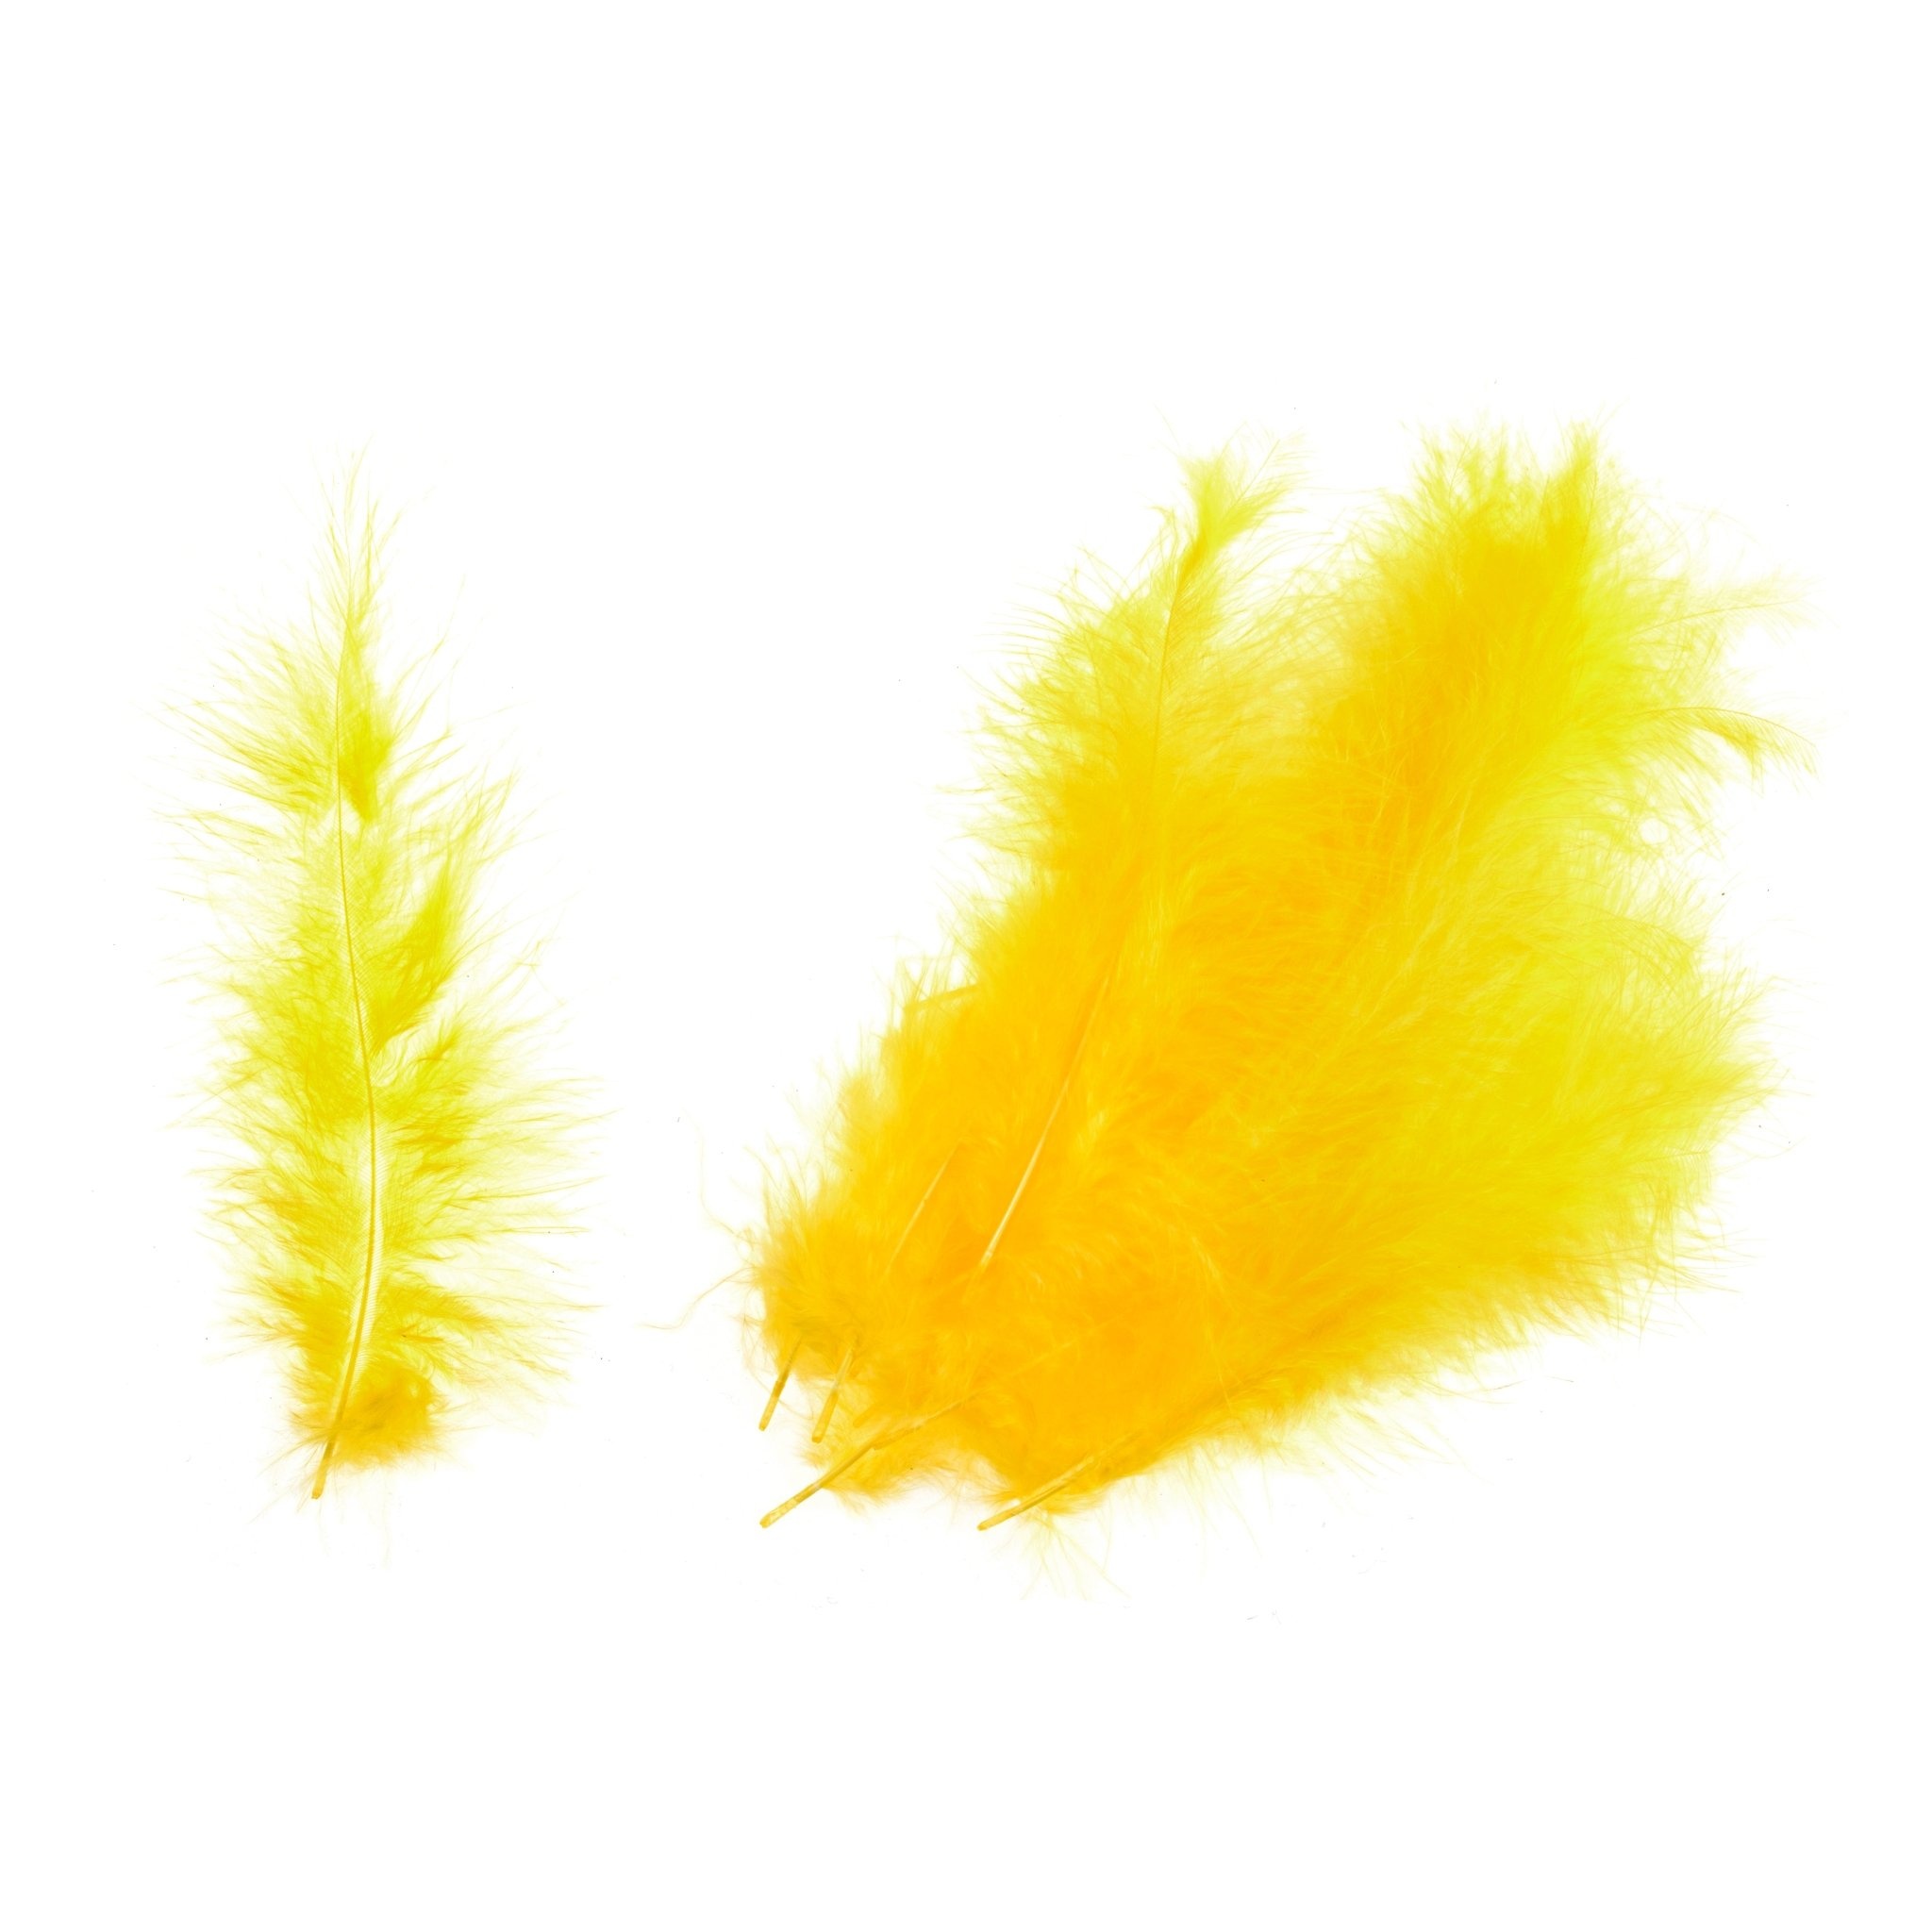
Marabou Feathers - 24pc
Brand: The Home Crafters Ltd.
Infuse a touch of creativity and personality into your crafts with these 16cm marabou feathers. Add a splash of colour to your projects, and with various shades to choose from, the possibilities are endless. Elevate your crafting skills to the next level with these ideal feathers for Easter and Spring crafts, or for accenting your favourite Summer hat or outfit. approximately 24 per pack choose your colour
Category: Arts & Entertainment > Hobbies & Creative Arts > Arts & Crafts > Art & Crafting Materials > Embellishments & Trims > Feathers > Marabou Feathers